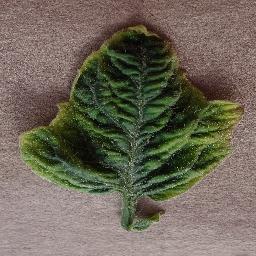
Label: Tomato___Tomato_Yellow_Leaf_Curl_Virus